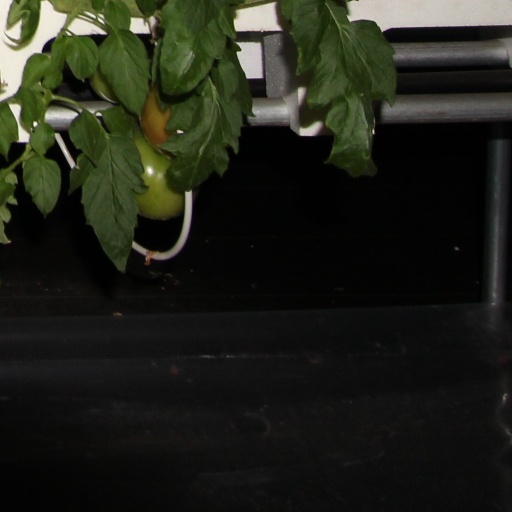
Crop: tomato